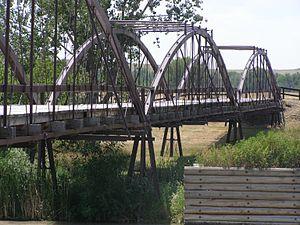
Zenas King est un entrepreneur constructeur de ponts américain, né à Kingston, comté d'Addison au Vermont le 1ᵉʳ mai 1818, mort à Cleveland le 25 octobre 1892.